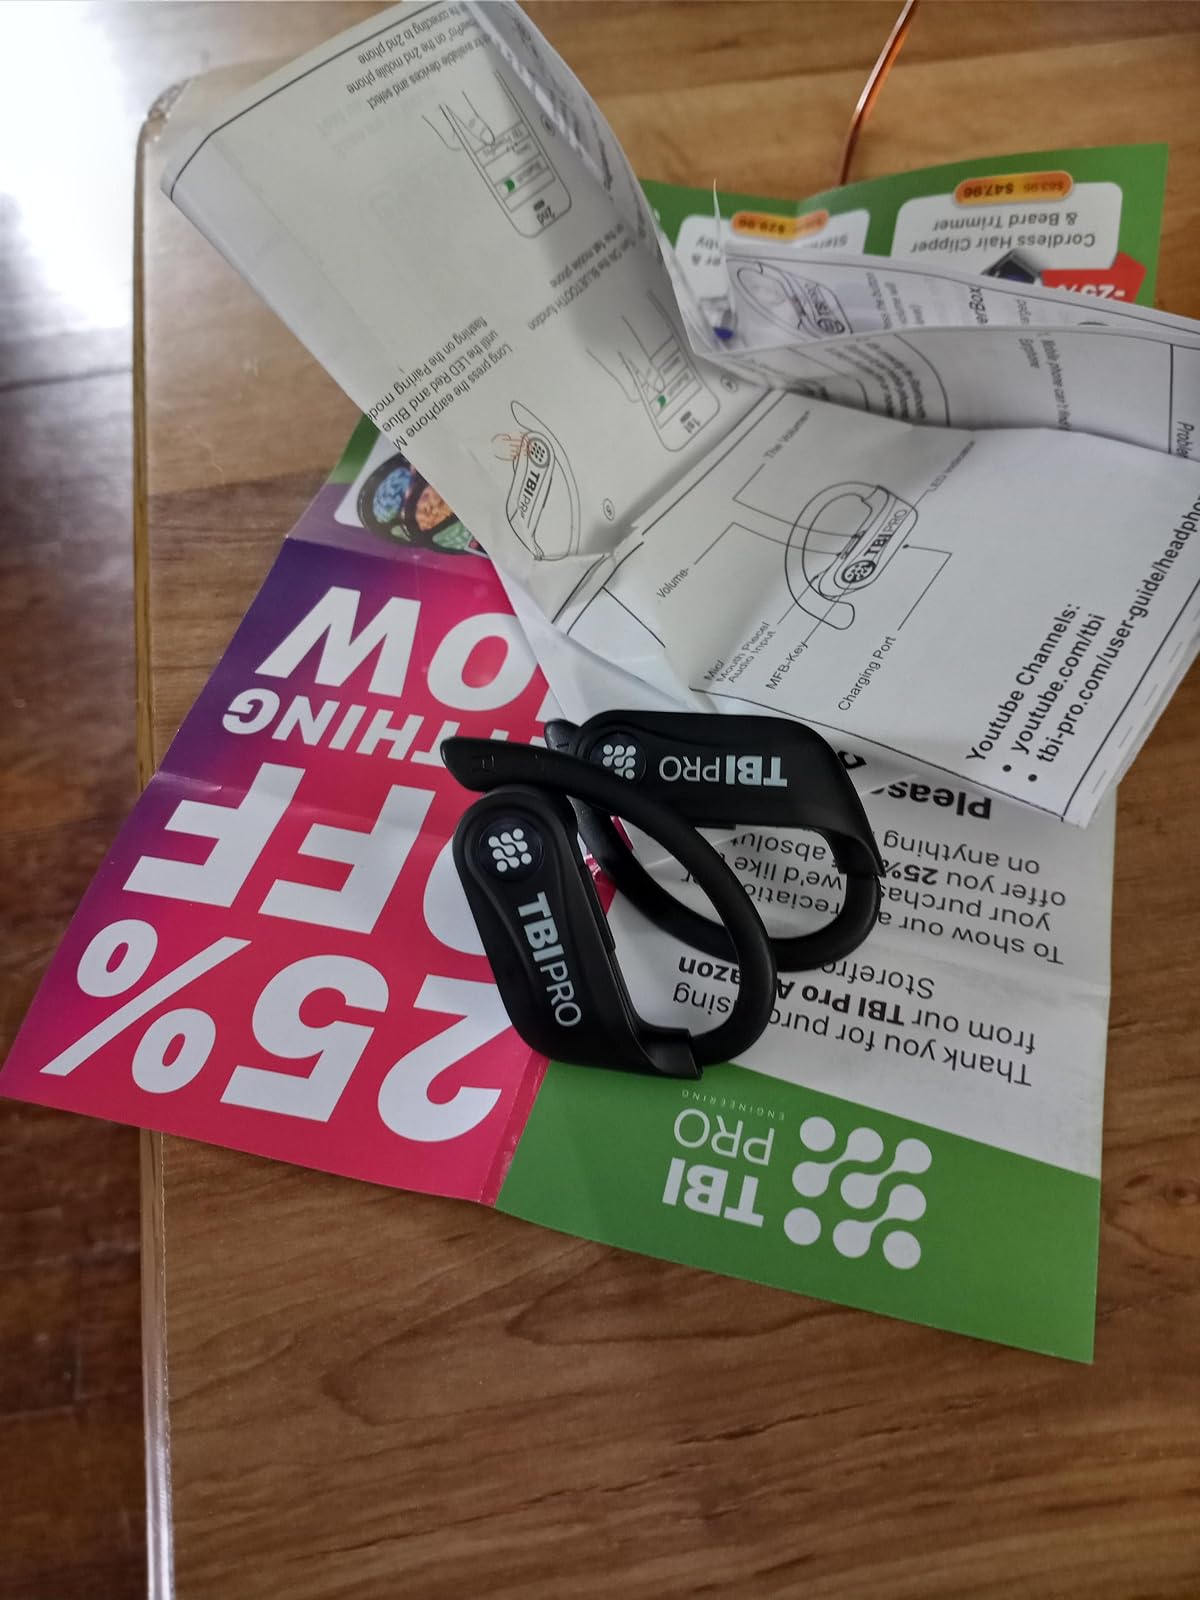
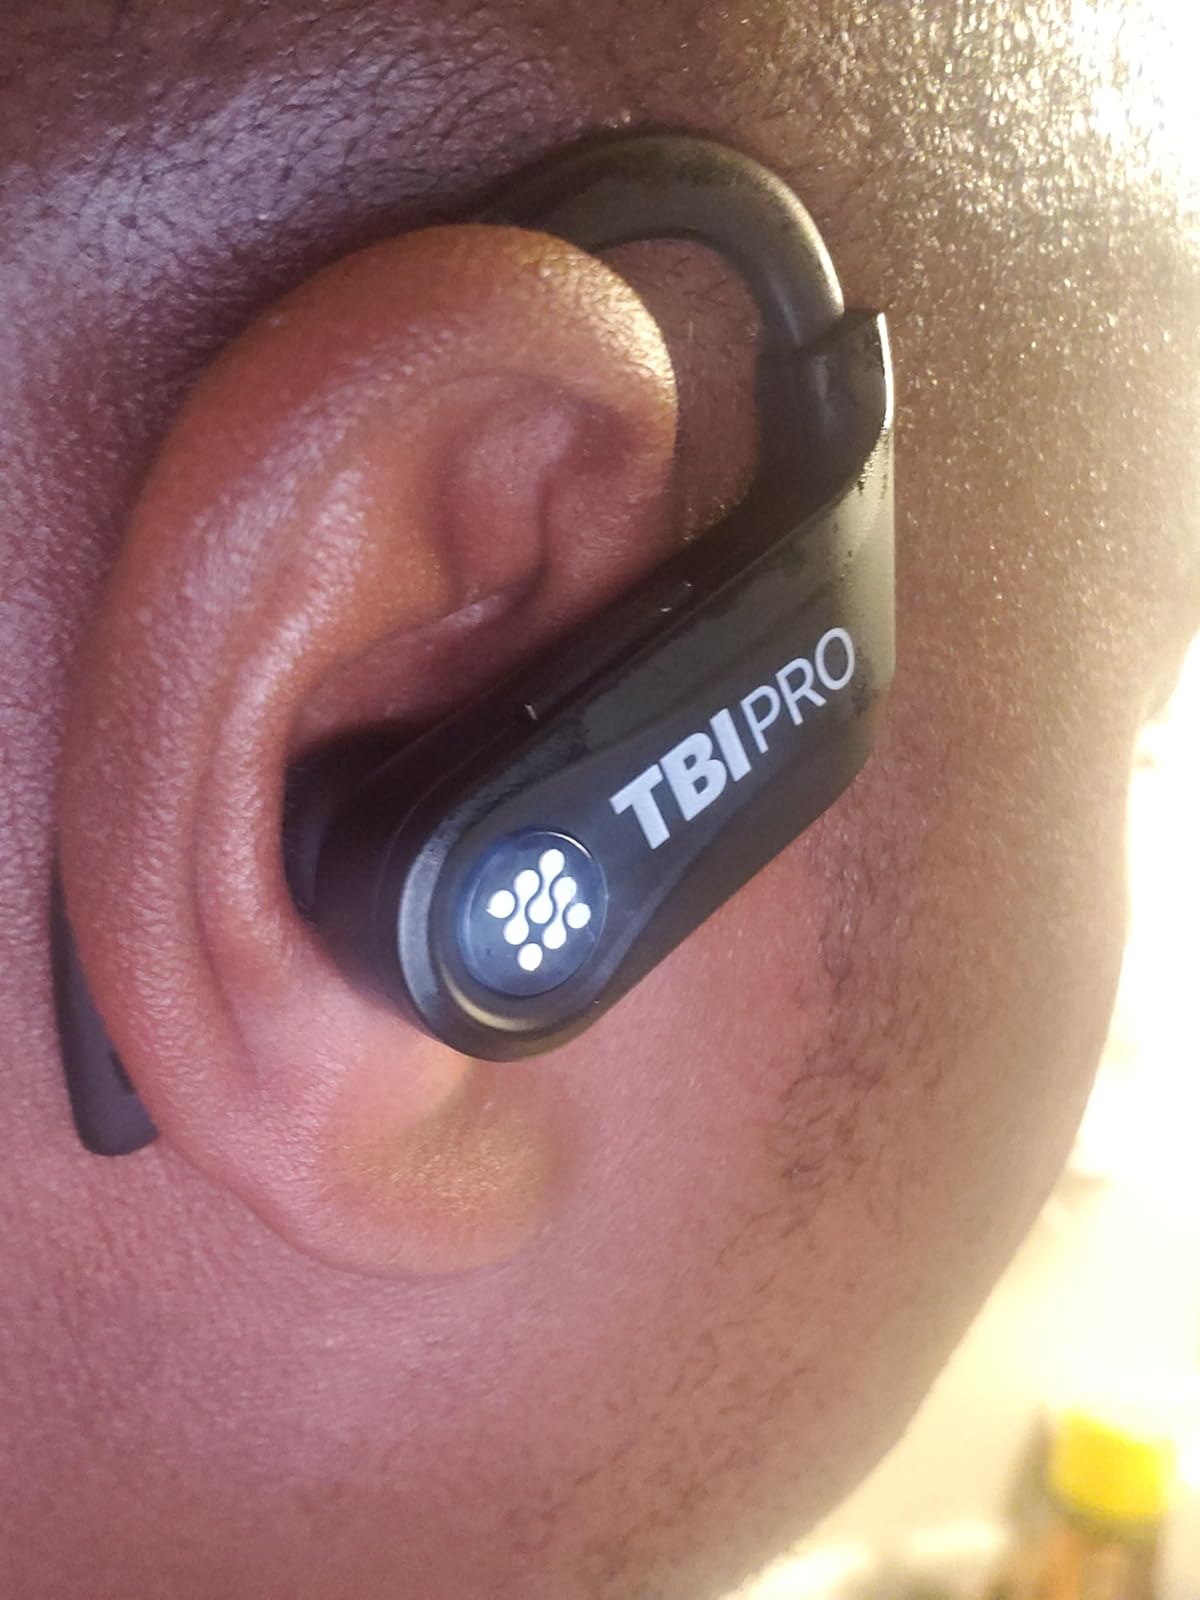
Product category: earbuds
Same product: yes